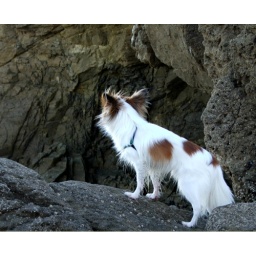
Little dog told to 'stay' while people went in caves and water